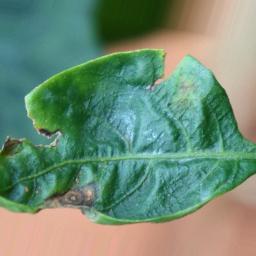
Label: cercospora